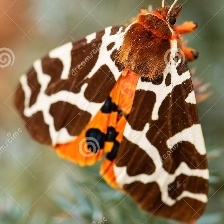
Species: GARDEN TIGER MOTH